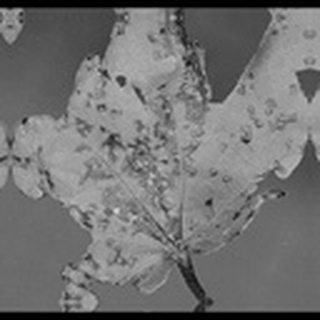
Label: cotton_bacterial_blight